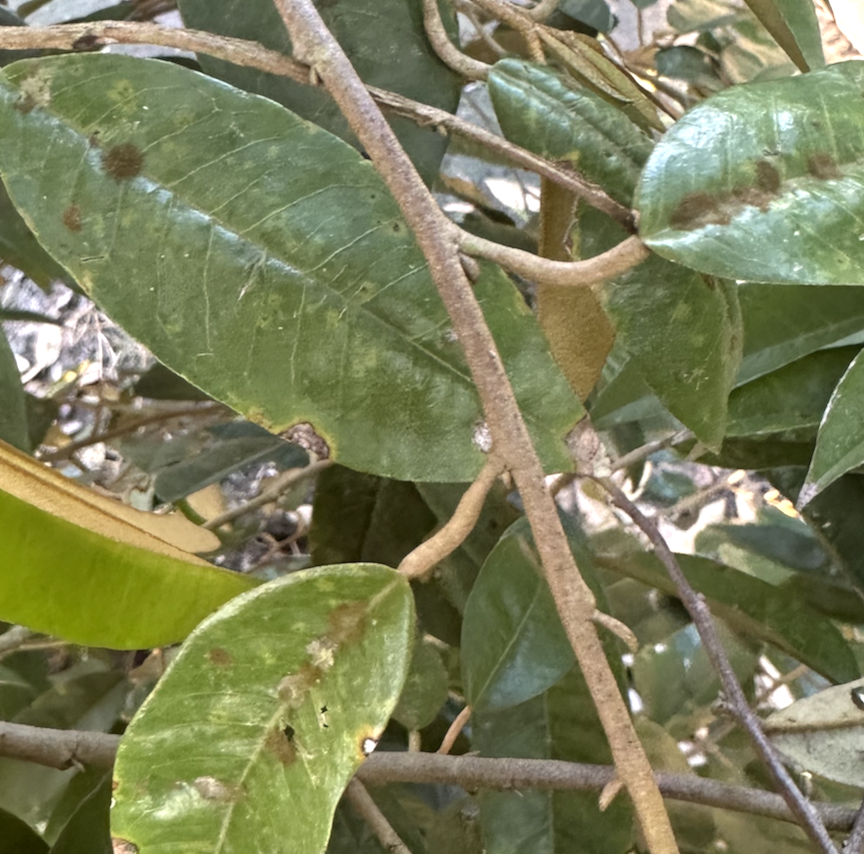
Label: stem_blight